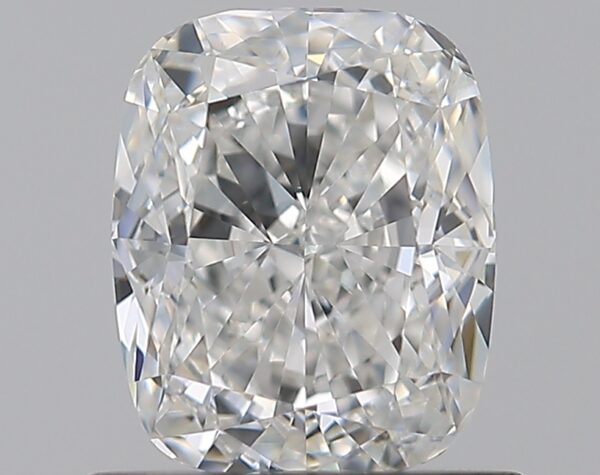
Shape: cushion
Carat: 1
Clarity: VVS1
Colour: G
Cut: EX
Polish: EX
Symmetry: VG
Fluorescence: M
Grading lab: GIA
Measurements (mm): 6.41 x 5.21 x 3.46